List of populated places in Diyarbakır Province

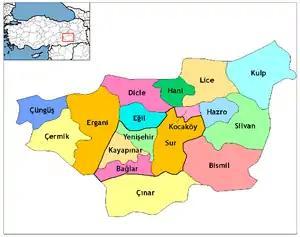
Diyarbakır Province

Below is the list of populated places in Diyarbakır Province, Turkey by the districts.